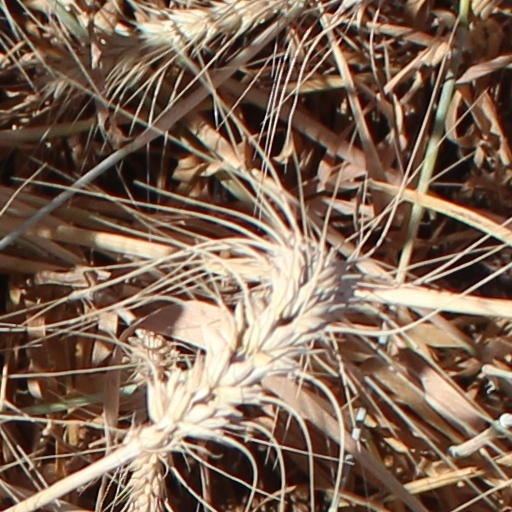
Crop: wheat